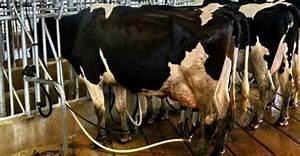
cow